Forest conservation in South Africa

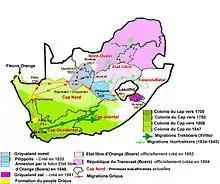
Map of South Africa showing the evolution of the borders of the Cape Colony from 1700 to 1847 as well as the migration of Griquas and Boers in the 19th century

When setting up the Cape Dutch colony in 1652, around Table Bay, Jan van Riebeeck found a forest of tall trees inland (six miles away) so difficult to exploit that he agreed it would be easier to bring in from Amsterdam or Batavia. Baptized in 1653, Hout Bay will provide access to forests that are lacking in the colony not far from Kaapstad. In the time of Simon van der Stel, they were already in such a state of depletion that three farmer-sawyers were appointed to be able to maintain and exploit the forest. Successive governors Simon and Willem Adriaan van der Stel also planted thousands of oaks: thirty thousand oaks were thus imported from Holland in 1679 and planted in particular in the region of Stellenbosch (hence the name).